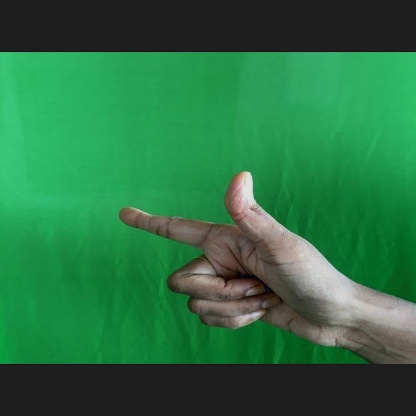
Mudra: Chandrakala